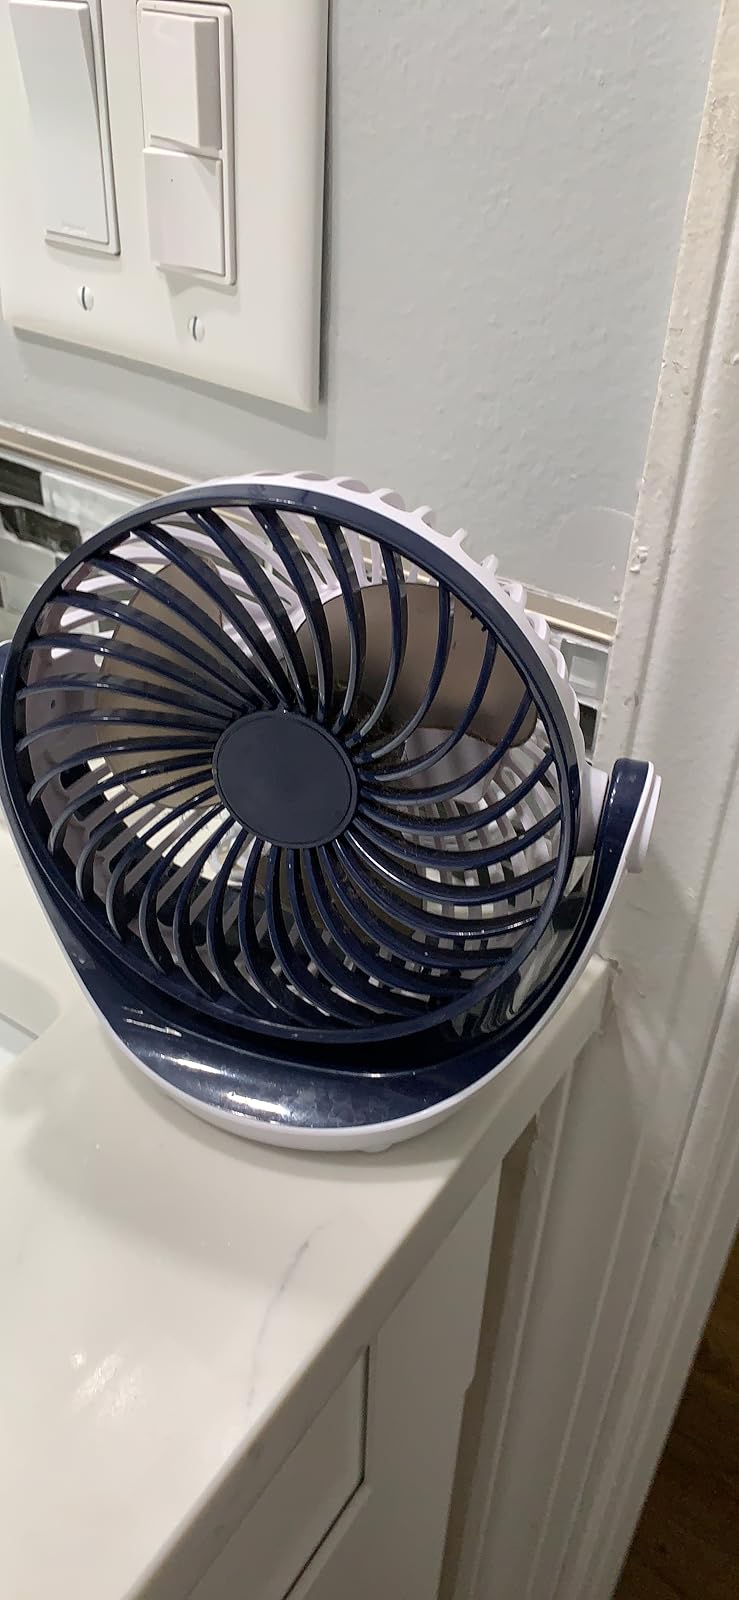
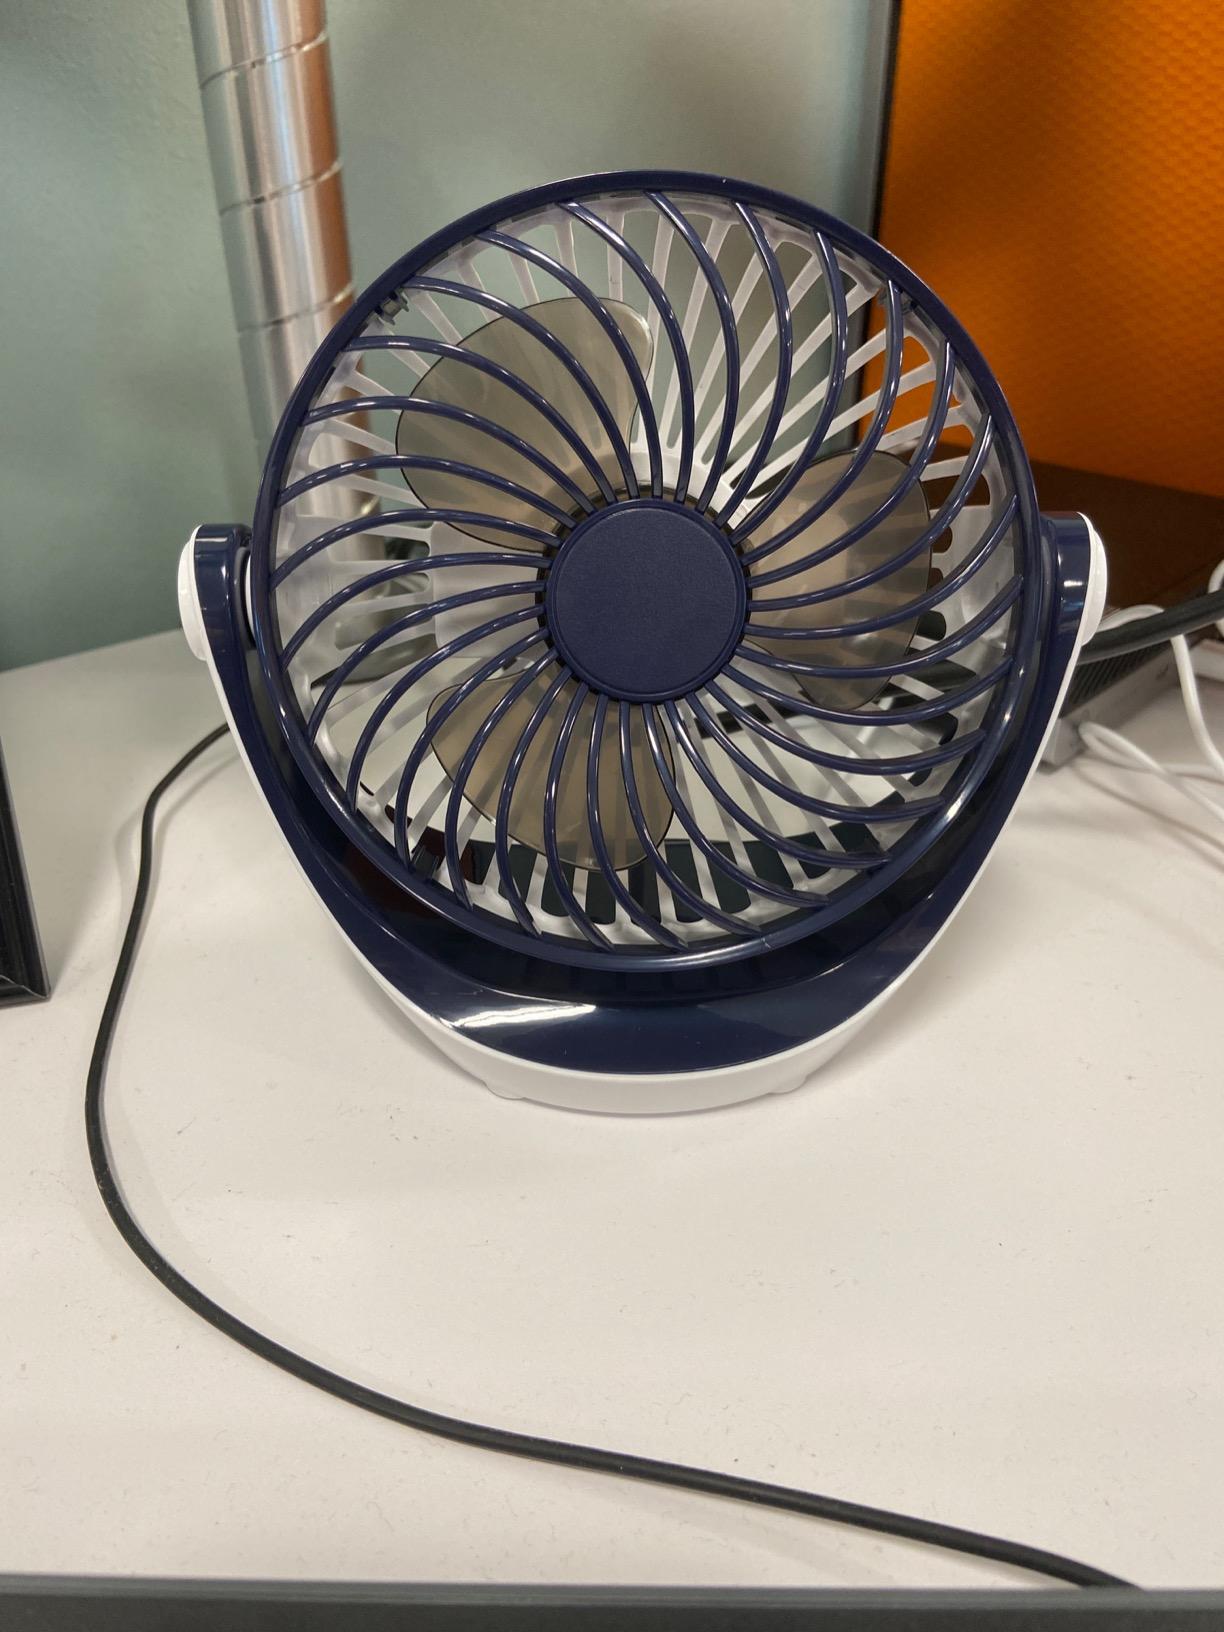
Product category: fan
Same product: yes